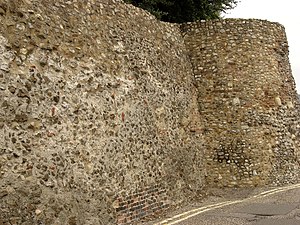
Boudicca / Oprøret / Boudiccas angreb
Et bevaret stykke af Colchesters romerske mur.
Boudicca var en keltisk dronning over icenerne, en keltisk stamme i dagens Norfolk i England. Hun var født omkring år 25 og ledede icenerne og allierede stammer i et oprør mod romerne i år 61.